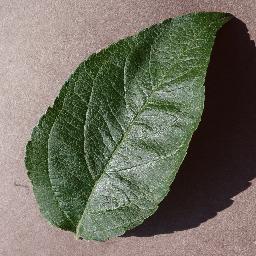
Label: Apple___healthy